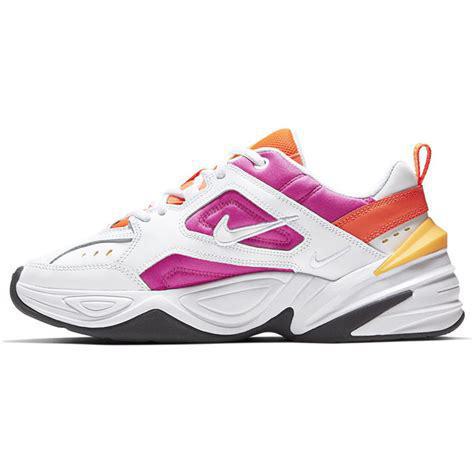
Brand: Nike
Model: M2K Tekno